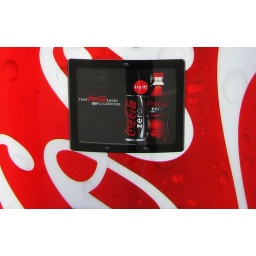
Real Coca-Cola taste with zero. calories bottle machine in outside mall. in Myrtle Beach, South Carolina. 1-24-09